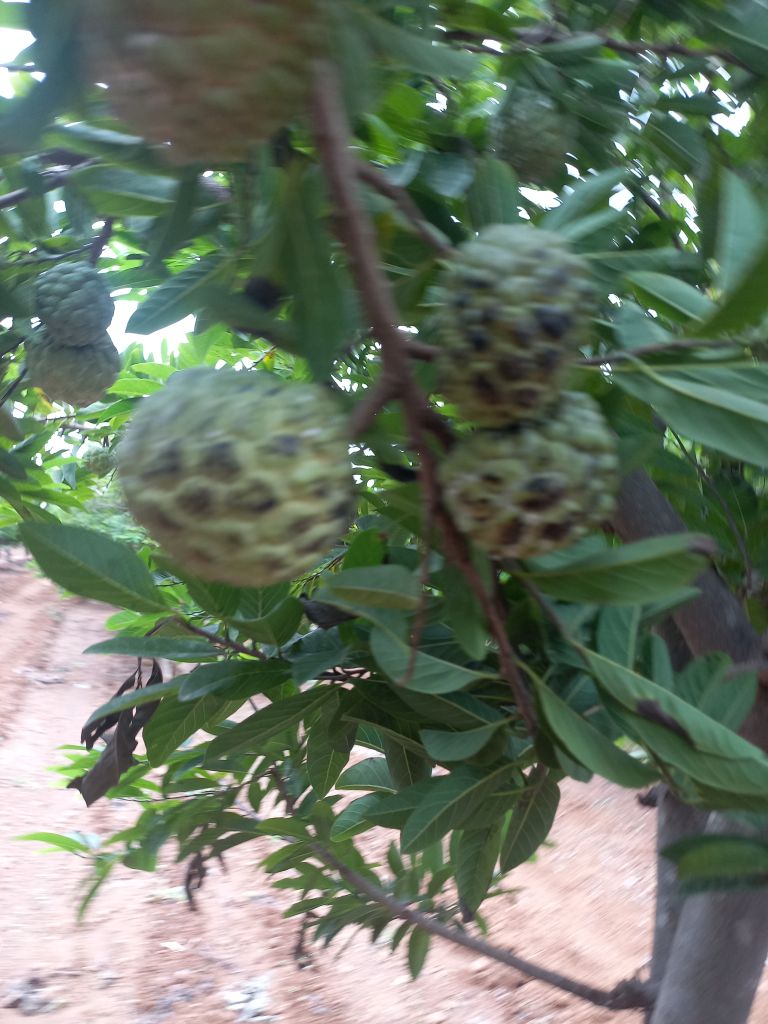
Disease label: Blank Canker